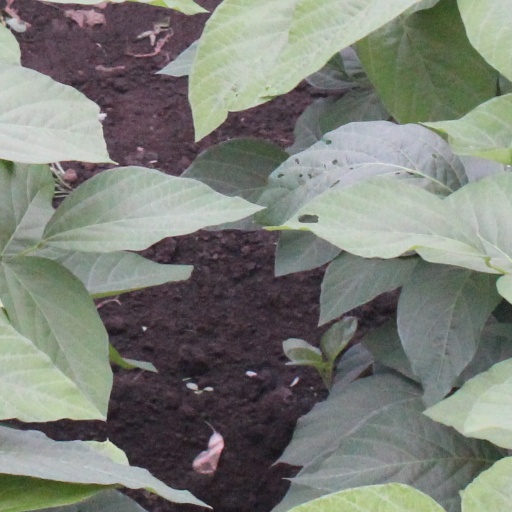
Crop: soybean